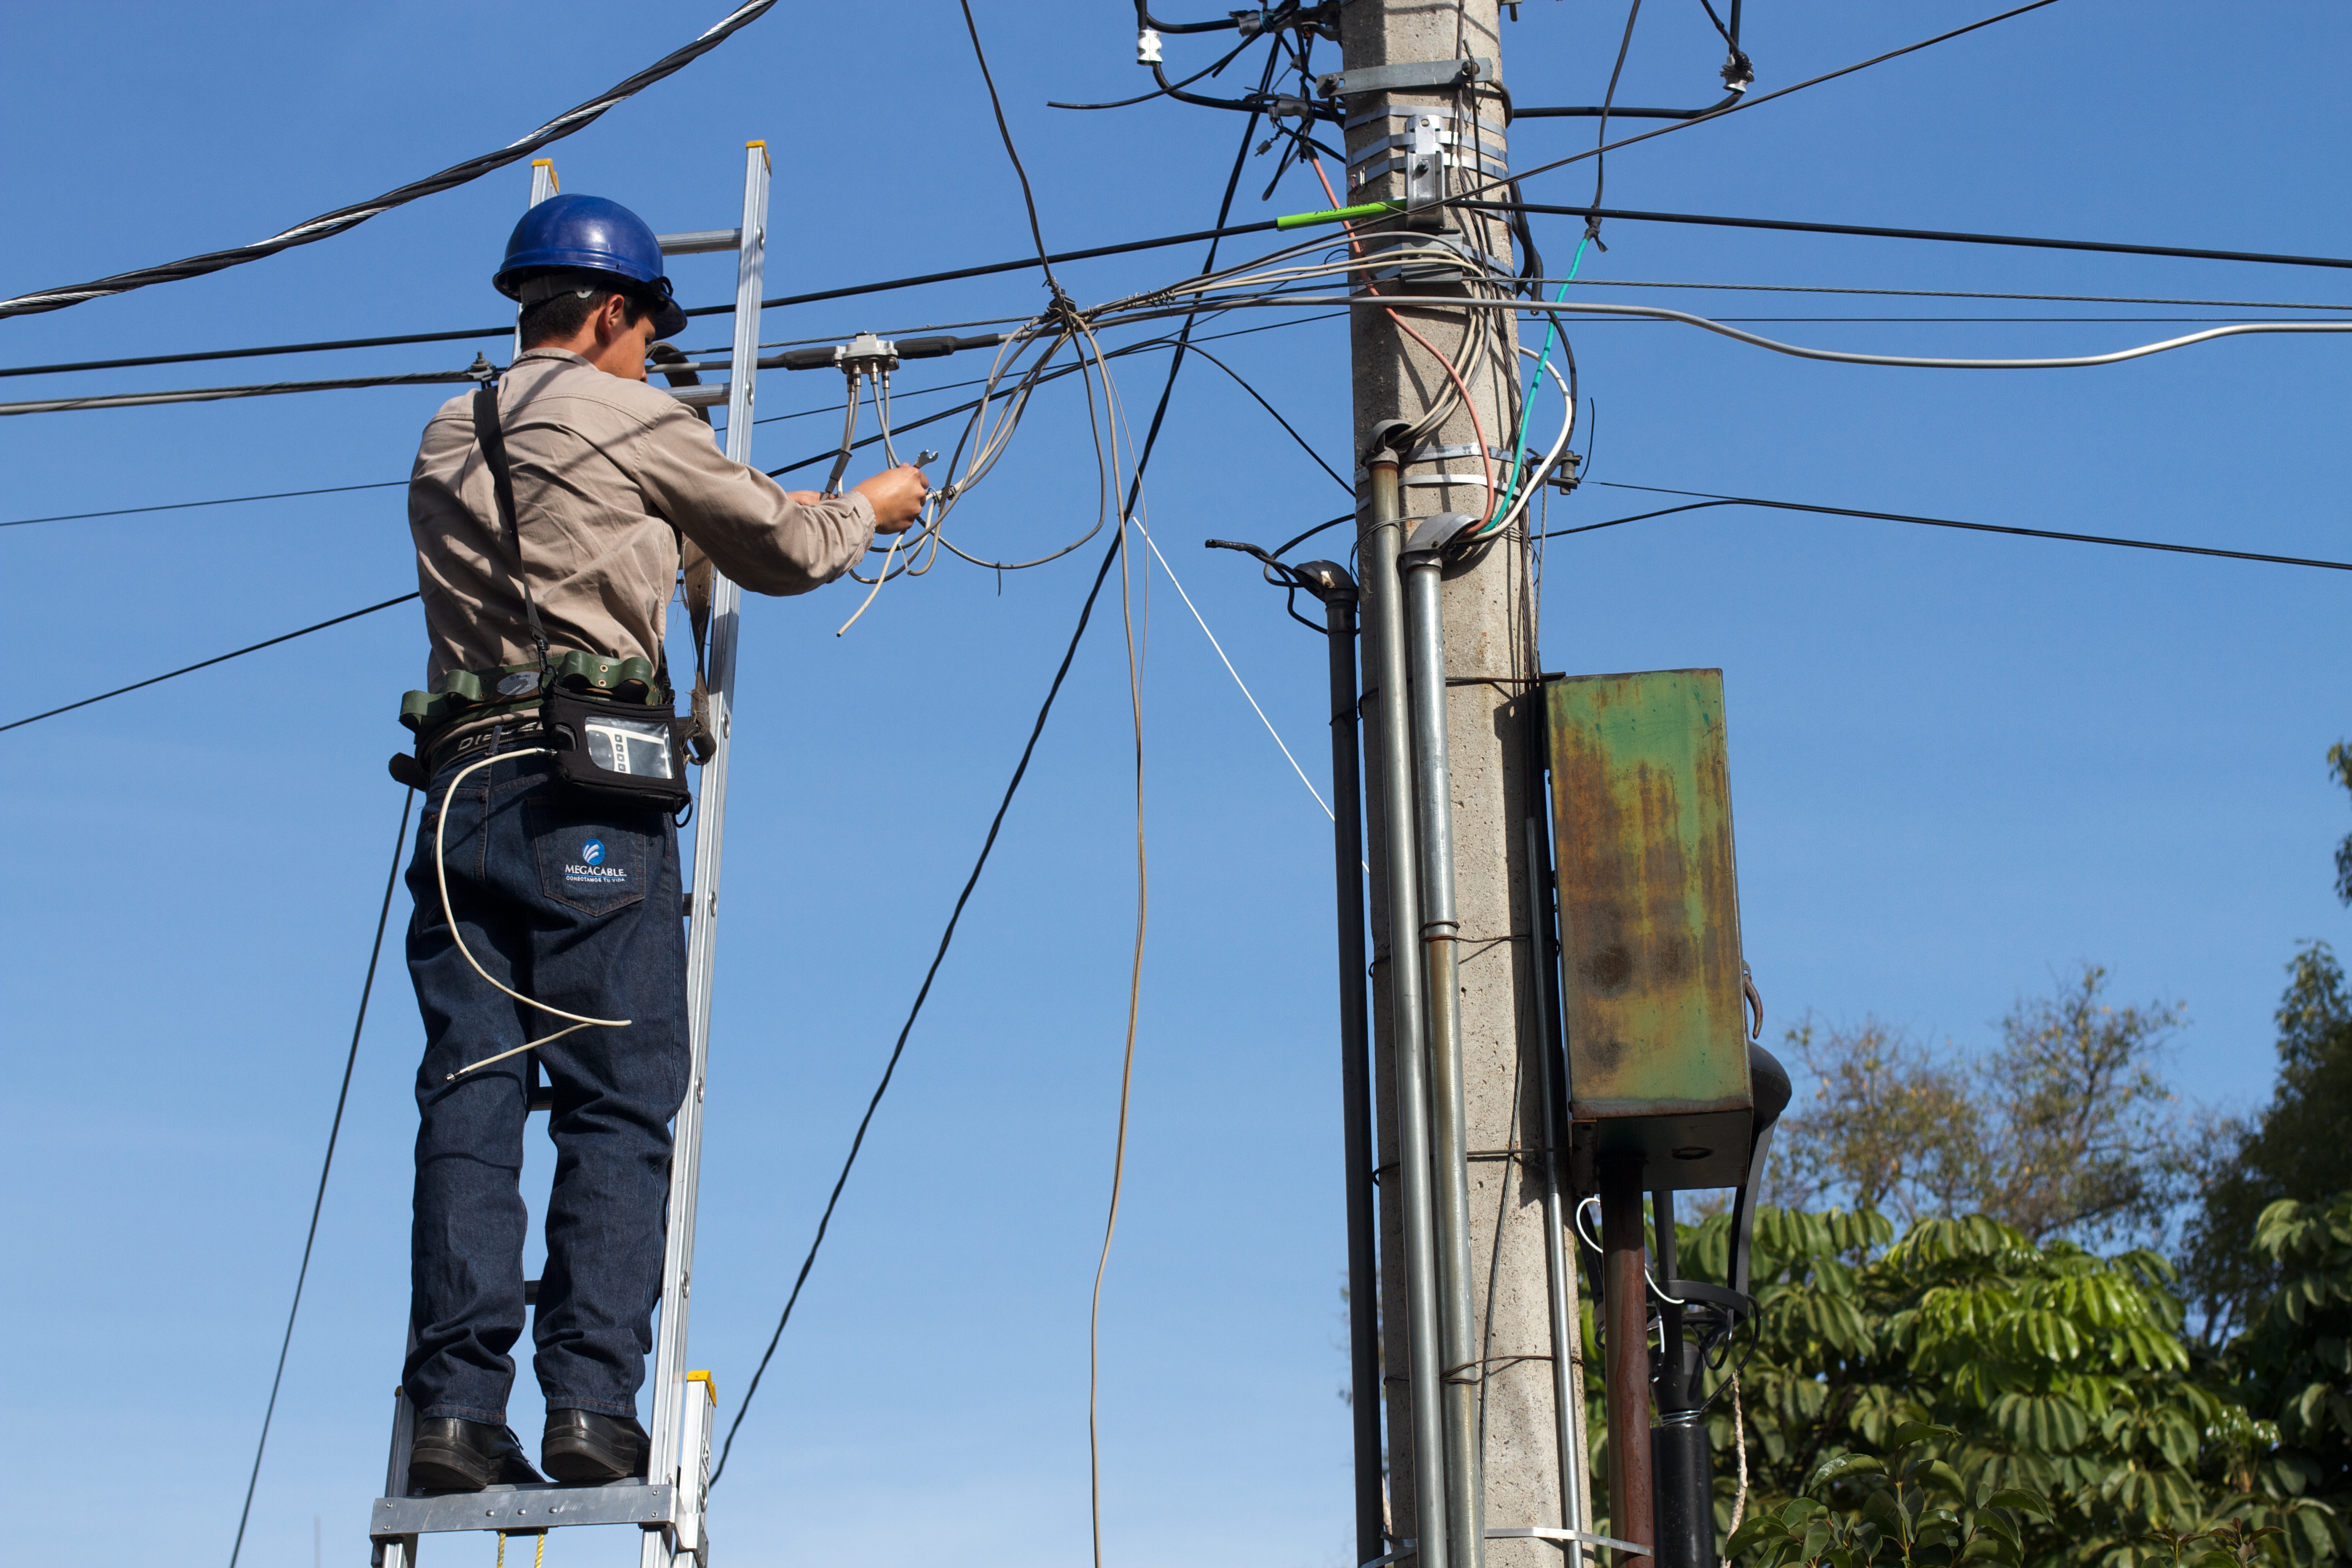
mast, electricity, electrical supply, overhead power line